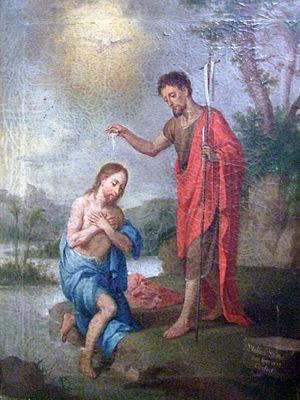
Jésus-Christ, le Christ ou simplement Christ est le nom donné par l'ensemble des chrétiens à Jésus de Nazareth, qu'ils considèrent comme le Messie, « l’oint du Seigneur » annoncé par l'Ancien Testament du judaïsme, mort et ressuscité pour le salut des hommes. La plupart des chrétiens reconnaissent Jésus-Christ comme le Fils unique de Dieu et comme l'une des trois personnes du Dieu trinitaire. Sa mère est Marie de Nazareth.